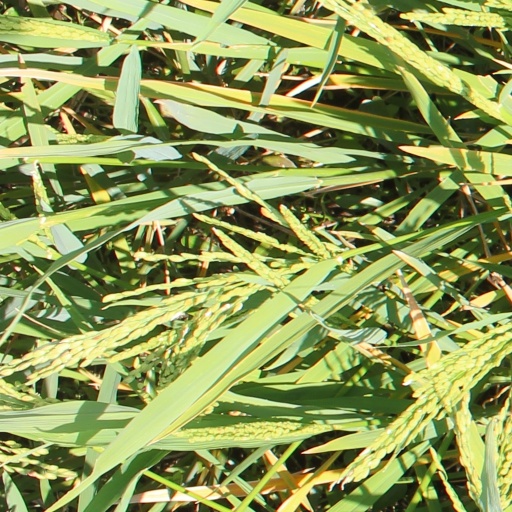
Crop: rice